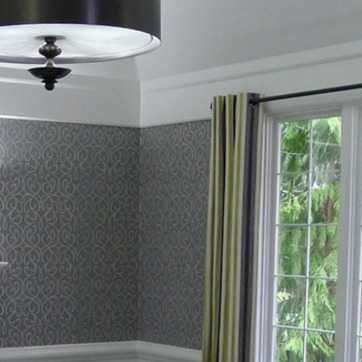
Material: wallpaper